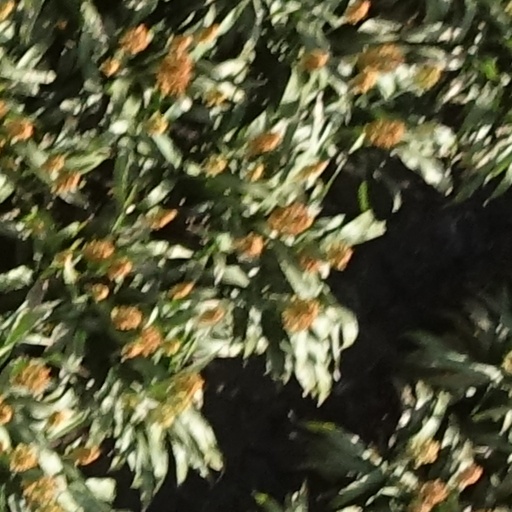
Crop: sorghum